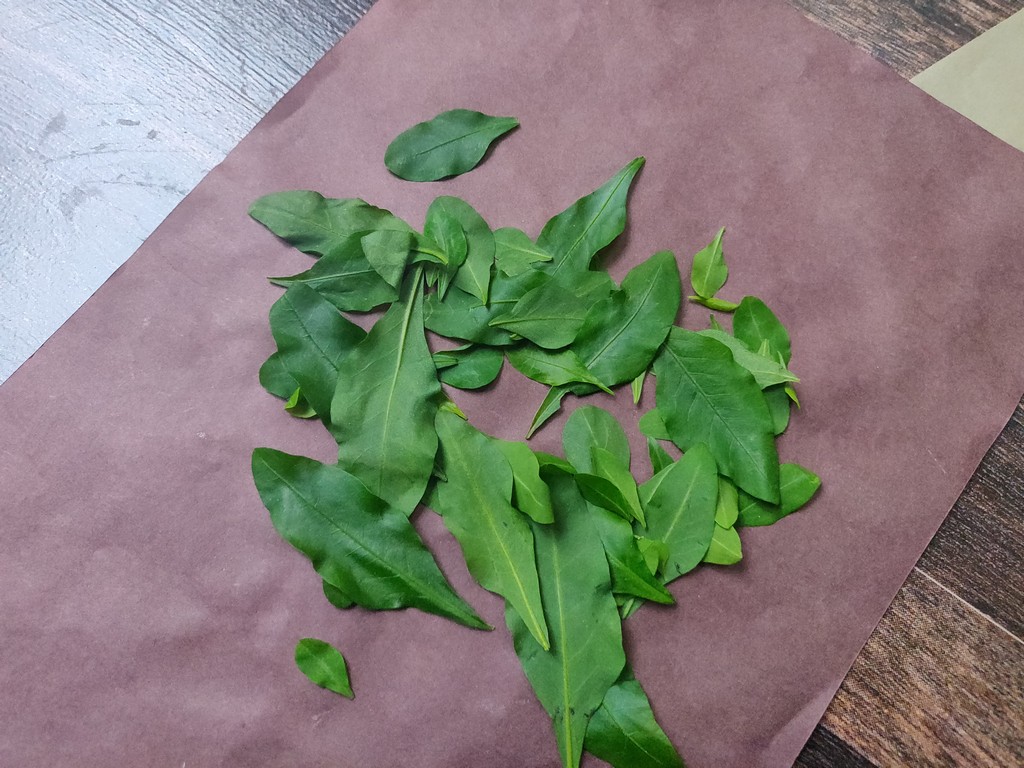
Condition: Healthy
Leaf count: multiple
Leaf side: unknown